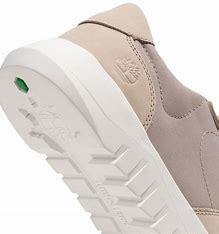
Brand: Timberland
Model: Supaway